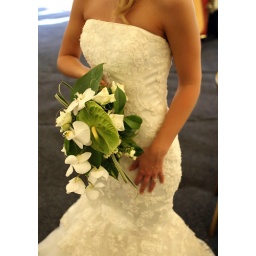
Blonde girl in a white dress holding a bouquet of flowers